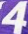
Number: 4